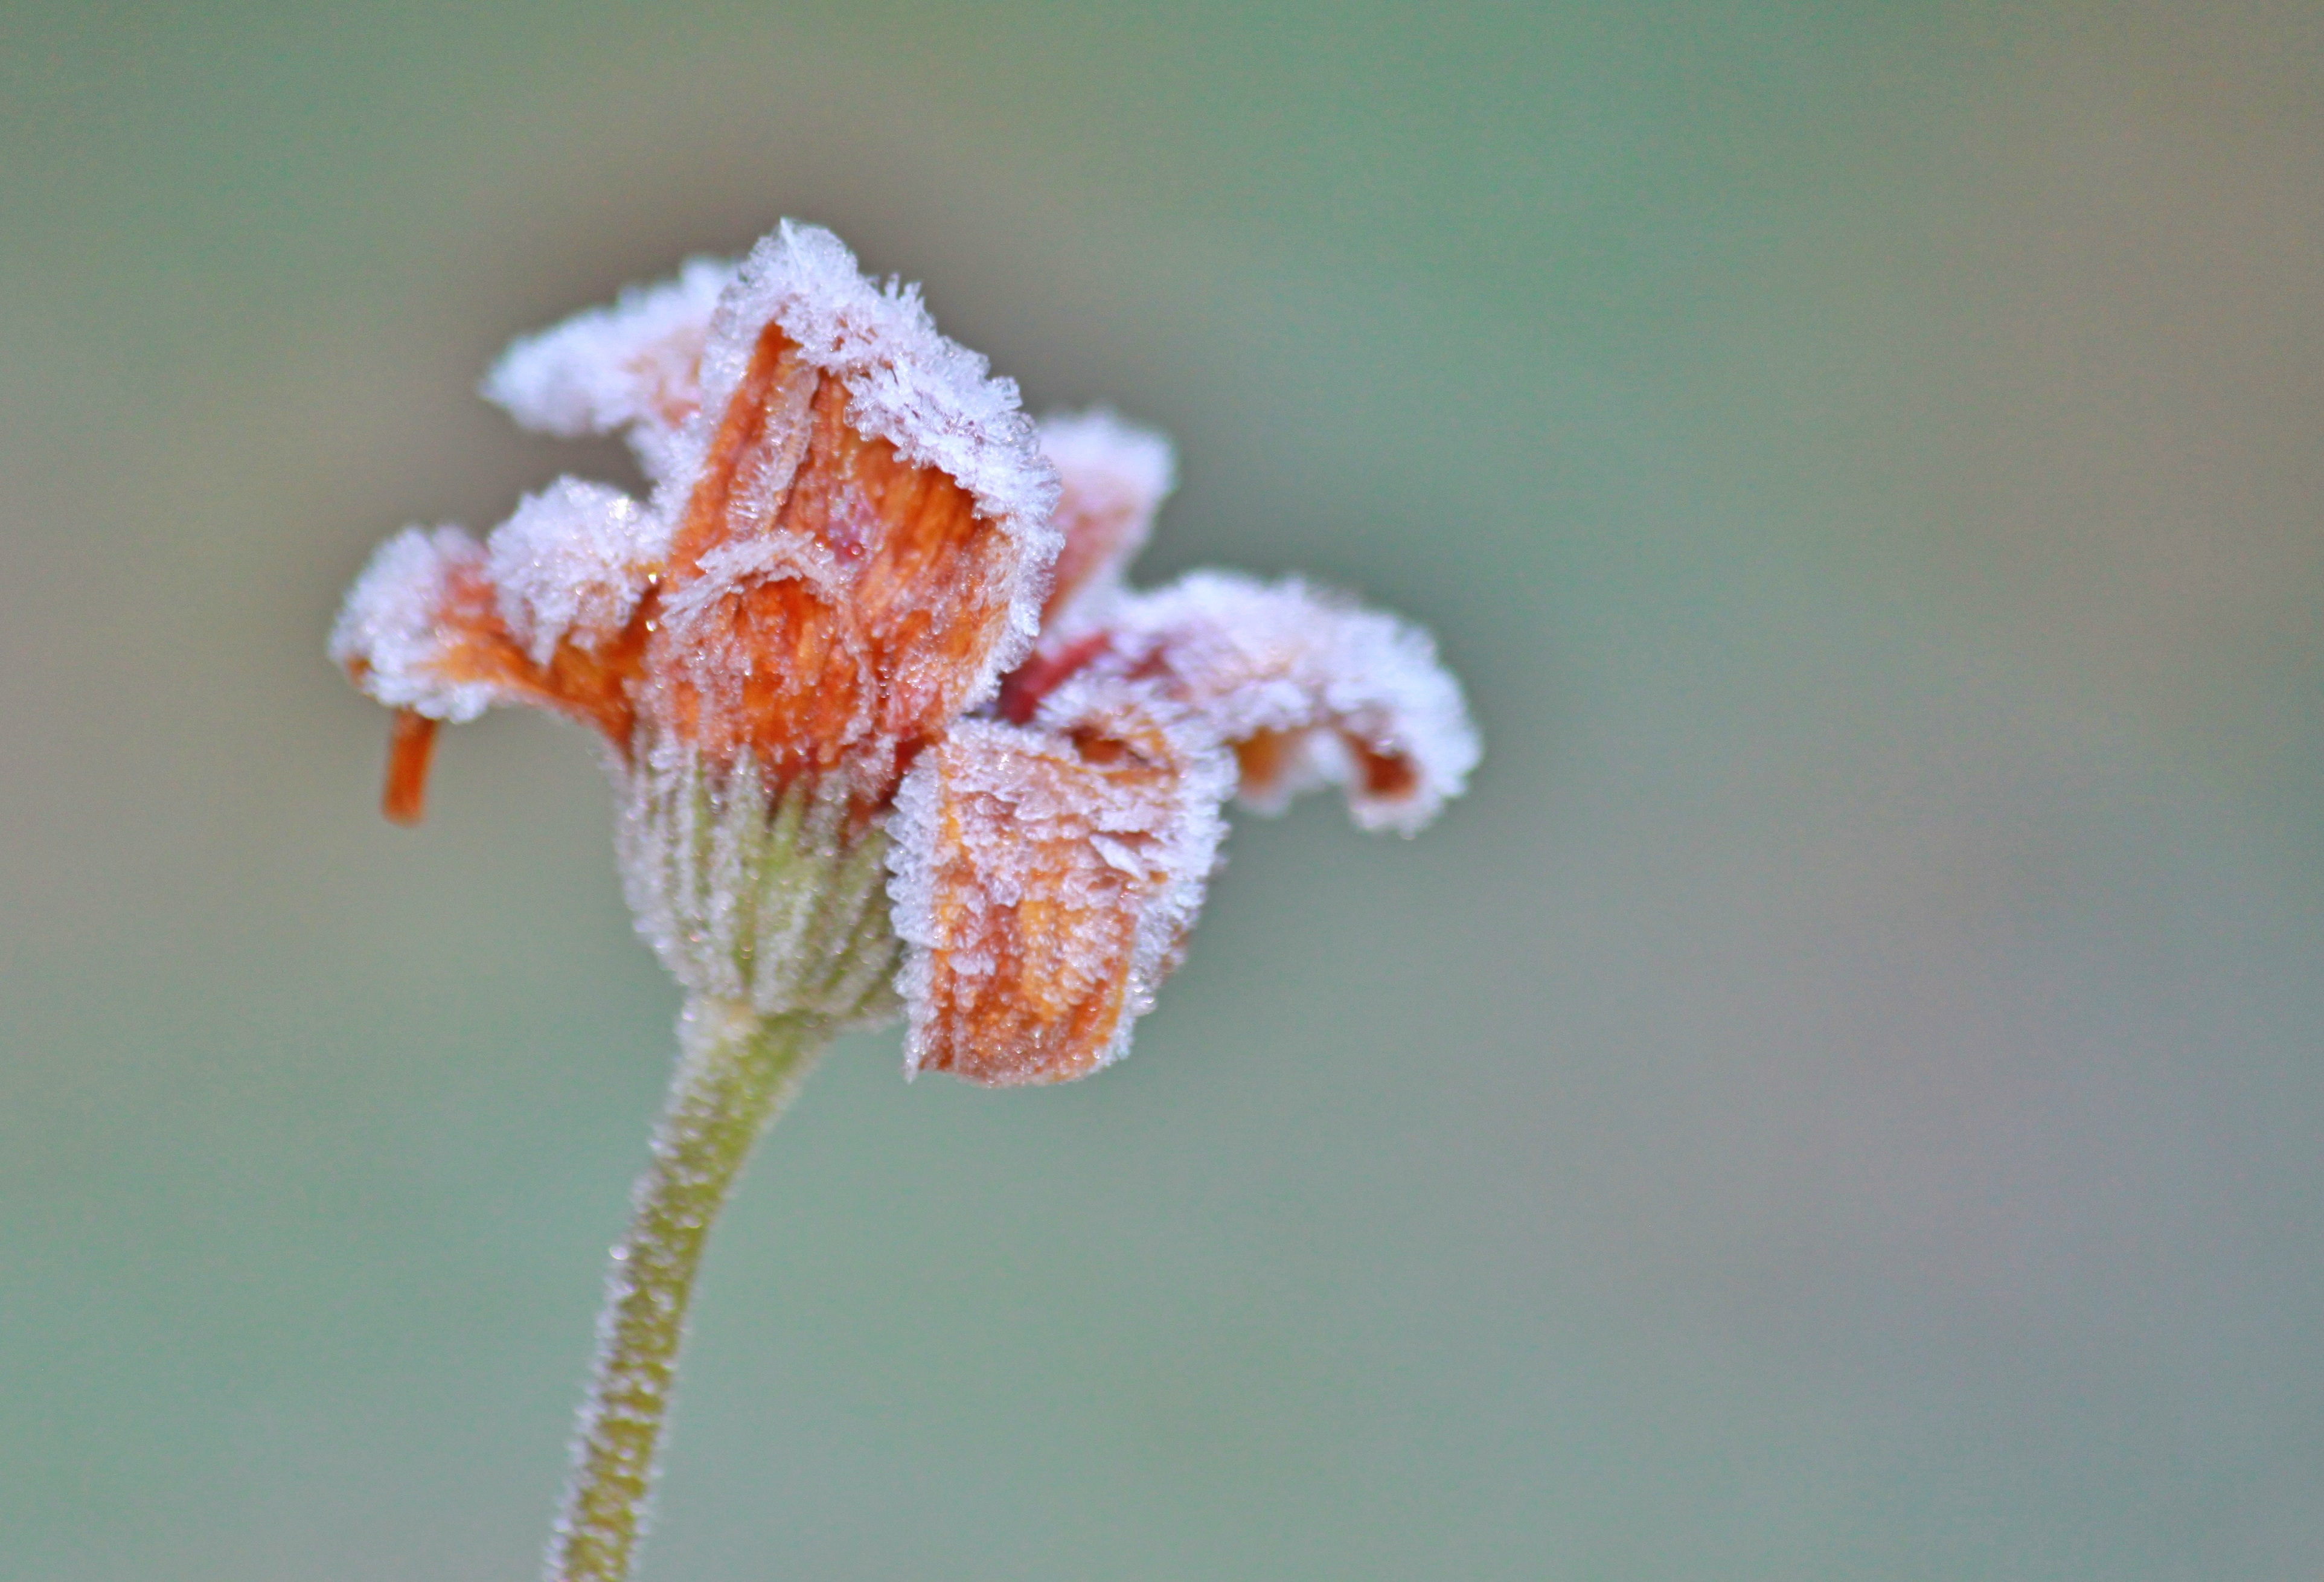
branch, blossom, cold, winter, plant, photography, leaf, flower, petal, bloom, frost, rose, pollen, botany, close, flora, close up, petals, icy, bud, fragile, flower garden, tender, hoarfrost, filigree, pastellfarben, macro photography, plant stem